Rony Padilla

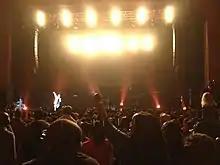
Rony Padilla performing at the Hammersmith Apollo in 2012.

He appeared on the VOX Collective TV series, produced by TBN UK to highlight the beautiful heartbeat of diversity, creativity and unity that is alive in the UK worship scene today.